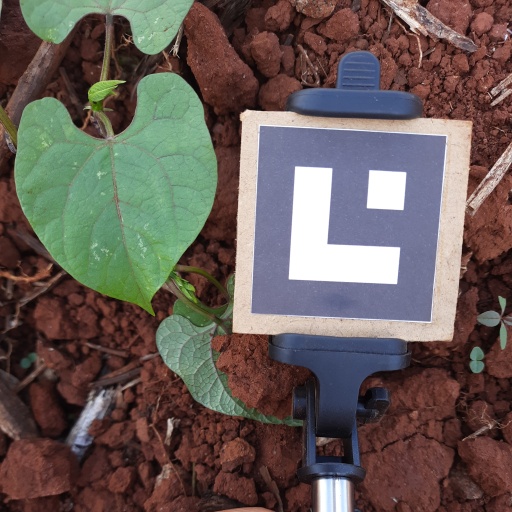
Observations: wavy surface, no eating holes, under shade